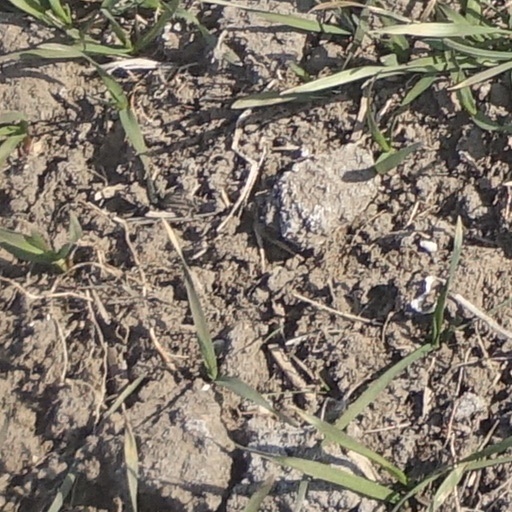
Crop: wheat